Legal history

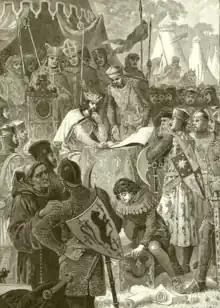
King John of England signs the Magna Carta.

During the Byzantine Empire the Justinian Code was expanded and remained in force until the Empire fell, though it was never officially introduced to the West. Instead, following the fall of the Western Empire and in former Roman countries, the ruling classes relied on the Theodosian Code to govern natives and Germanic customary law for the Germanic incomers – a system known as folk-right – until the two laws blended together. Since the Roman court system had broken down, legal disputes were adjudicated according to Germanic custom by assemblies of learned lawspeakers in rigid ceremonies and in oral proceedings that relied heavily on testimony.